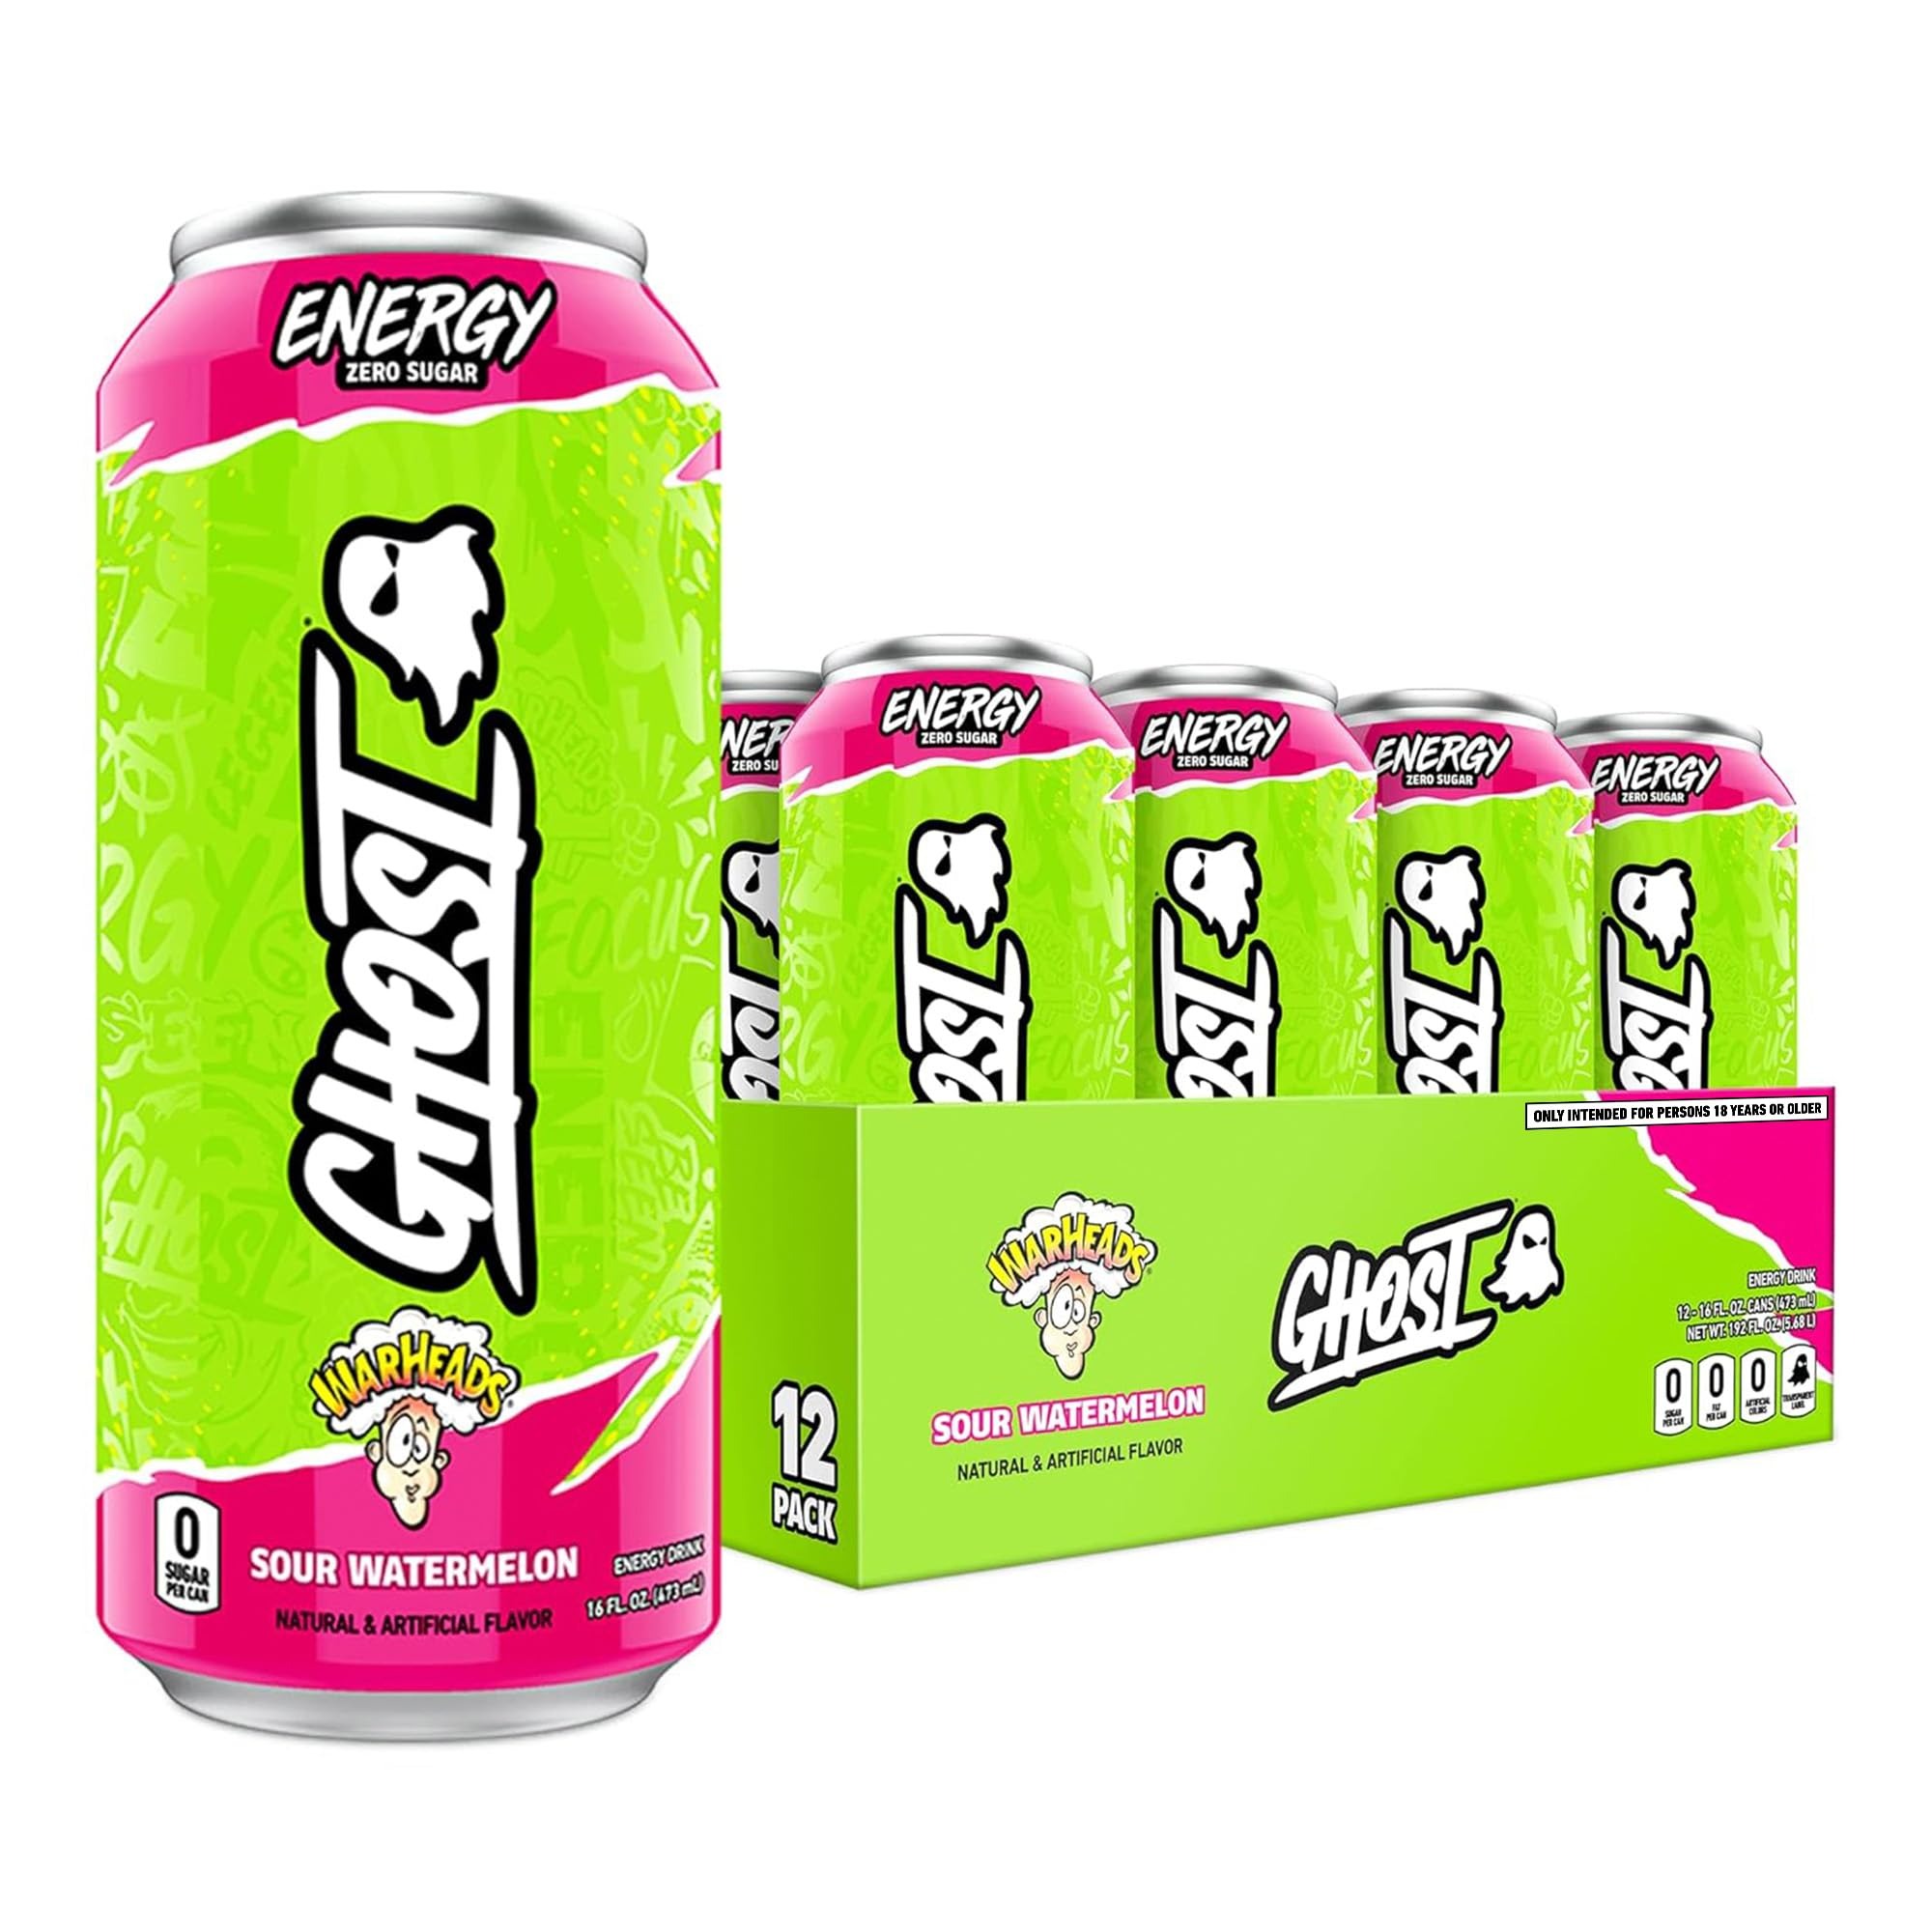
Item Name: GHOST Energy Drink - 12-Pack, Warheads Sour Watermelon, 16oz - Energy & Focus & No Artificial Colors - 200mg of Natural Caffeine, L-Carnitine & Taurine - Gluten-Free & Vegan
Bullet Point 1: Feel Good Energy: GHOST Energy is the fully transparent, fully loaded energy drink we’ve all been waiting for. Authentic Flavors. Zero Sugars.* No BS. Authentic Warheads “Sour Watermelon” flavor. 12-pack case contains 16oz cans. Only intended for persons 18 years or older. *GHOST Energy is low in calories.
Bullet Point 2: Legendary Energy: This drink contains 200mg of Natural Caffeine from coffee beans, which has been found anecdotally to deliver a smooth, feel-good energy with less jitters and no crash when compared to other forms of caffeine.*
Bullet Point 3: Epic Focus*: GHOST Energy combines the nootropics of Carnipure L-Carnitine, Alpha-GPC, Neurofactor, and AstraGin to help your body convert fatty acids into energy, support brain and cognitive function, and absorb a wide range of nutrients.*
Bullet Point 4: Total Transparency: All GHOST products feature a transparent label that fully discloses the dose of each active ingredient. Zero proprietary blends means you know what you’re getting in each and every sip. GHOST Energy is vegan friendly, gluten free, and contains zero sugars.* *GHOST Energy is low in calories.
Bullet Point 5: Perfect Energy and Focus Combo: GHOST Energy is a full disclosure energy drink that delivers on efficacy and the info to ensure you know exactly what you're getting in every can. Combining 200mg of natural caffeine with nootropics to deliver the perfect combo of energy and focus.*
Value: 192.0
Unit: Fl Oz

Price: 29.99